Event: Nepal Earthquake
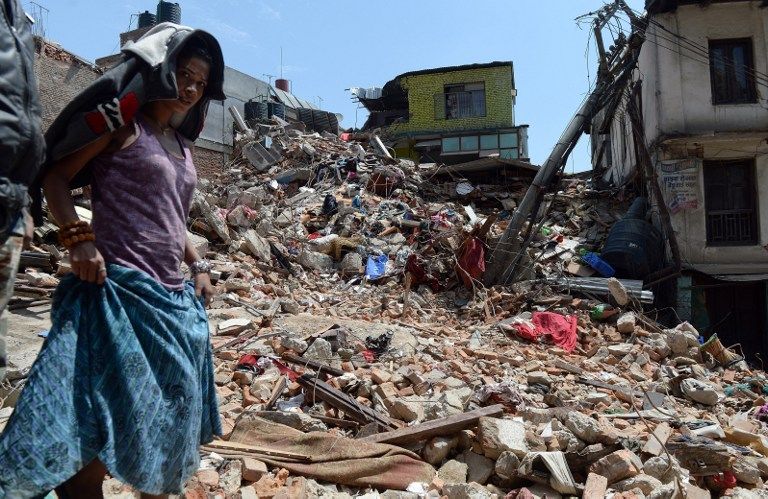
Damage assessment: damage